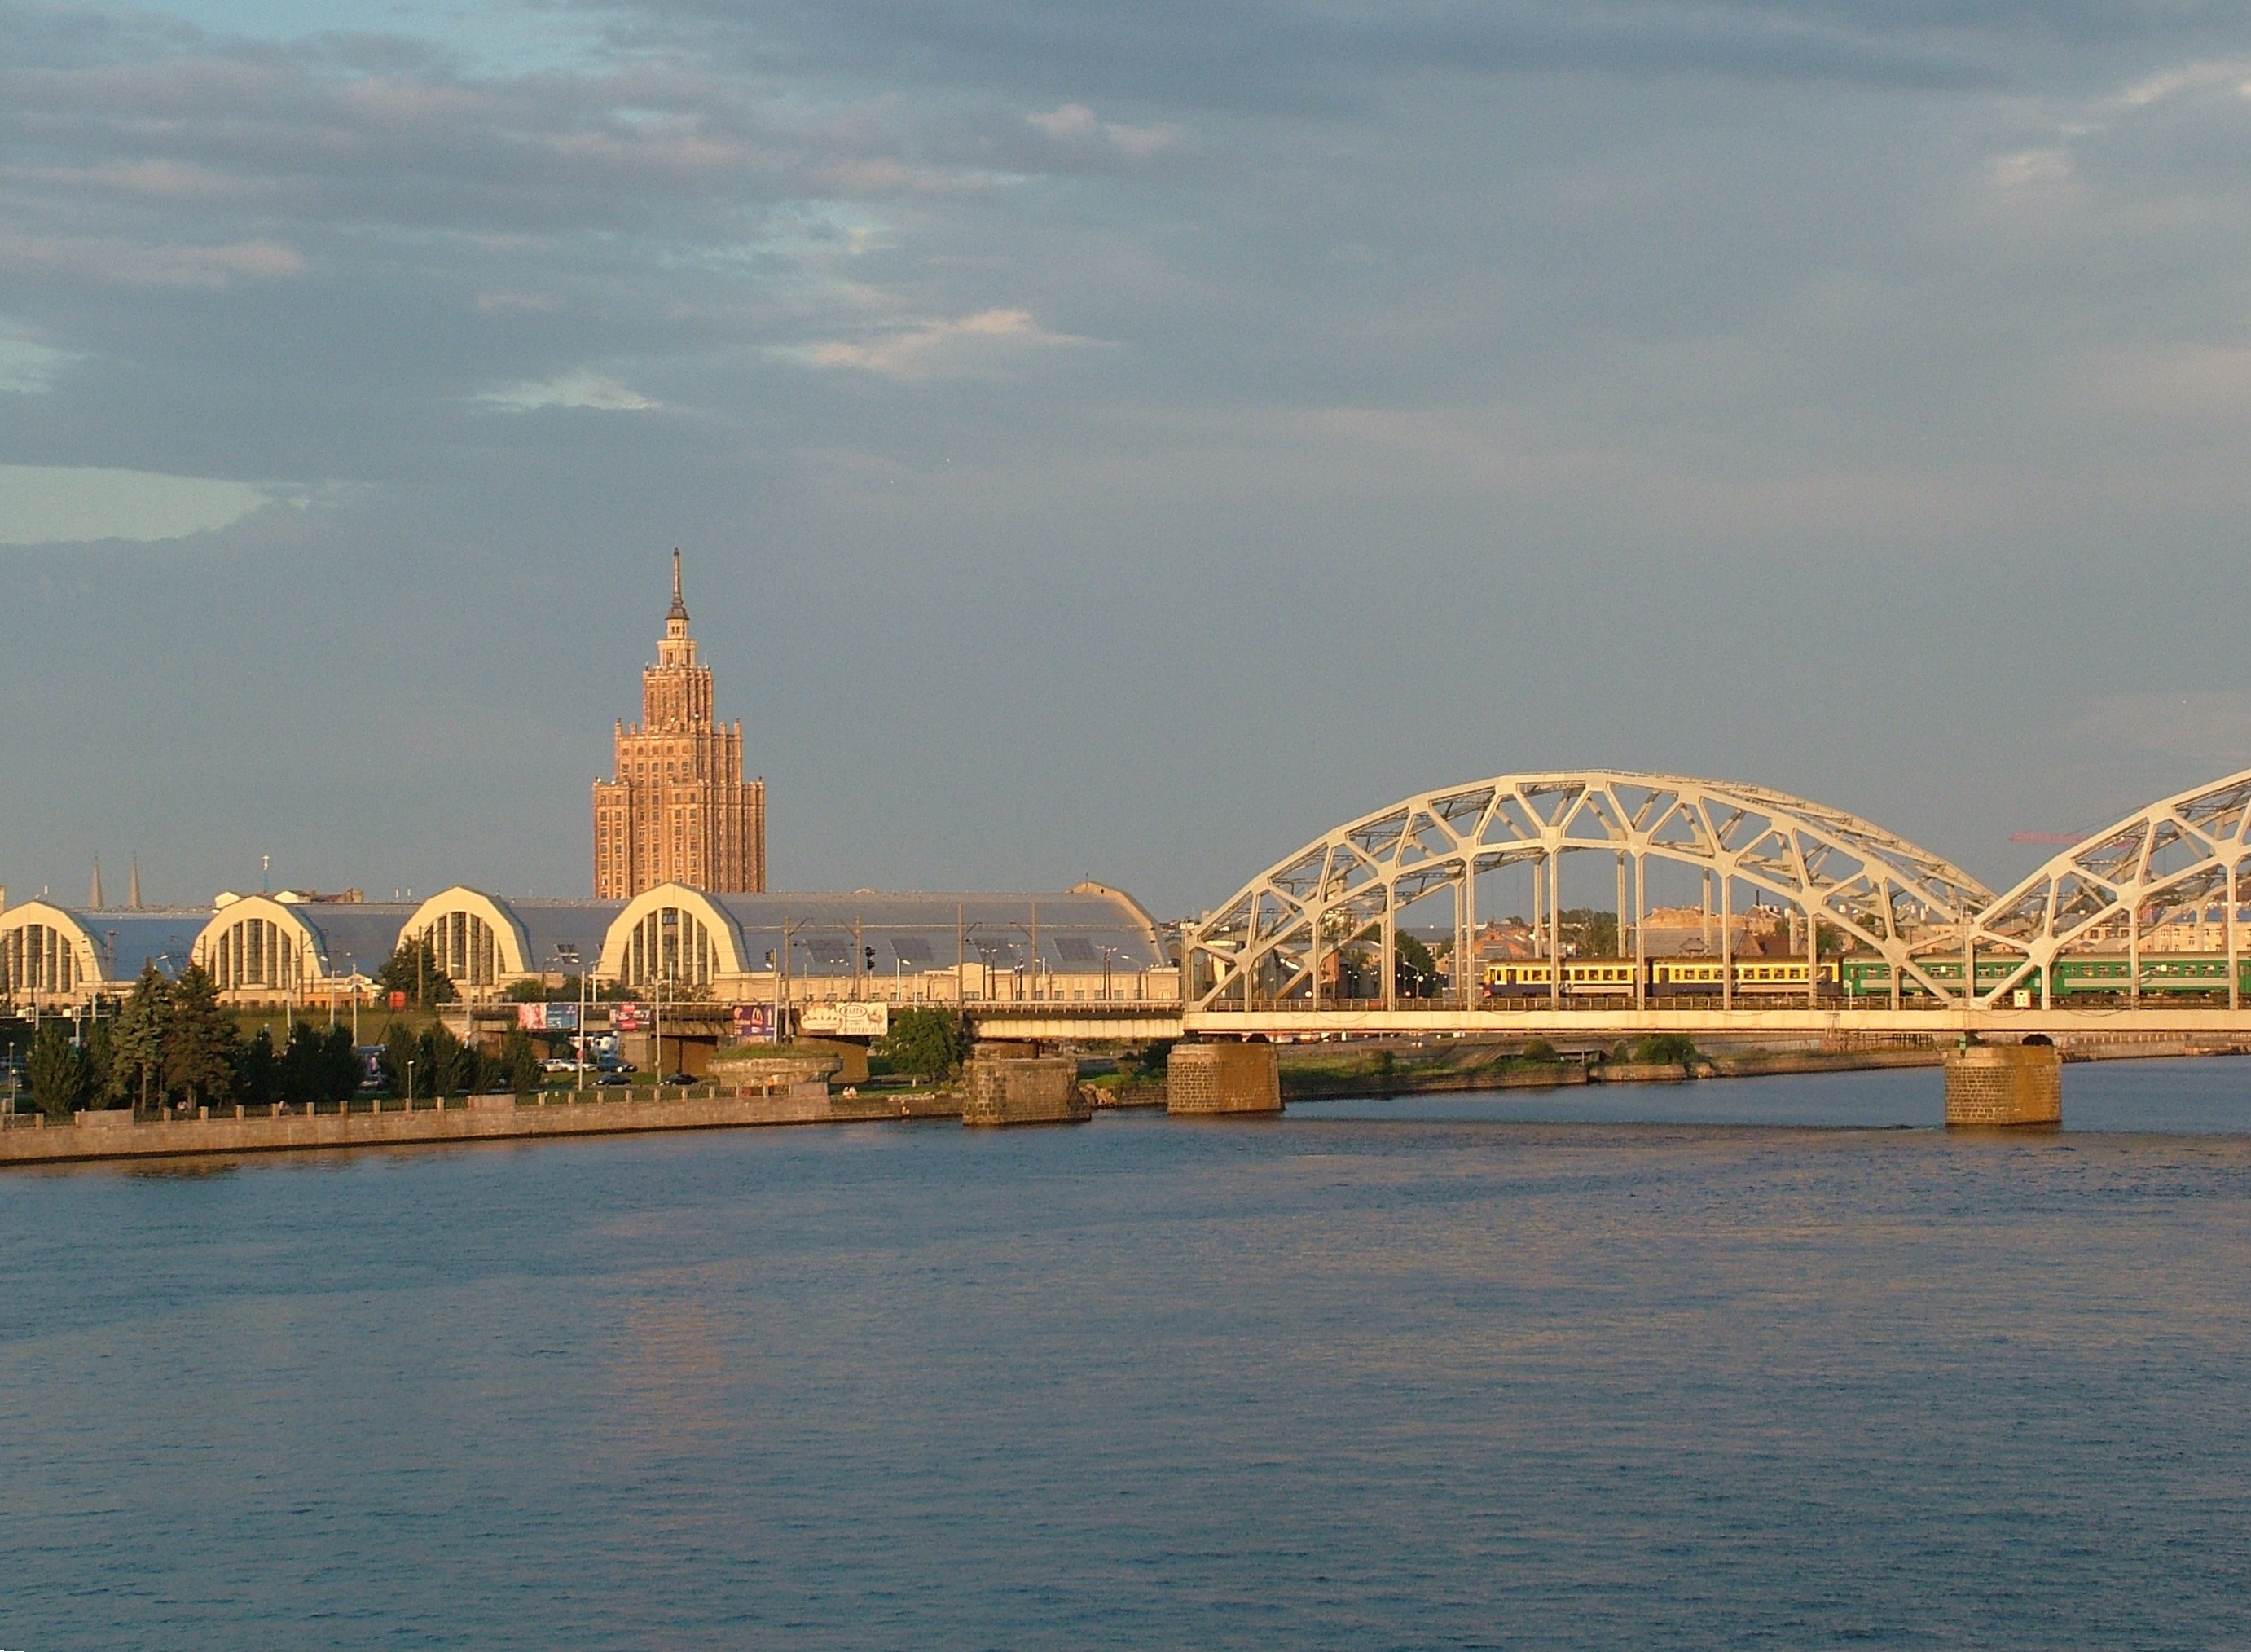
sea, bridge, skyline, city, river, cityscape, dusk, reflection, landmark, cable stayed bridge, riga, latvia, nonbuilding structure, market halls, daugava